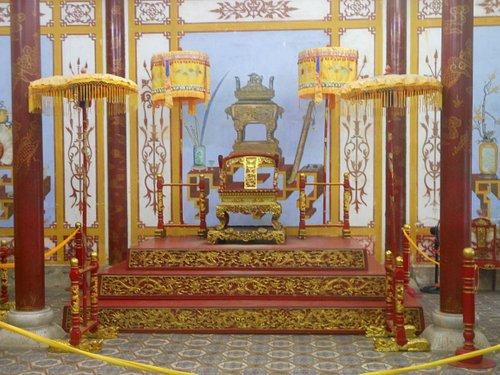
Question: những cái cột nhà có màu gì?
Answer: những cái cột nhà có màu đỏ